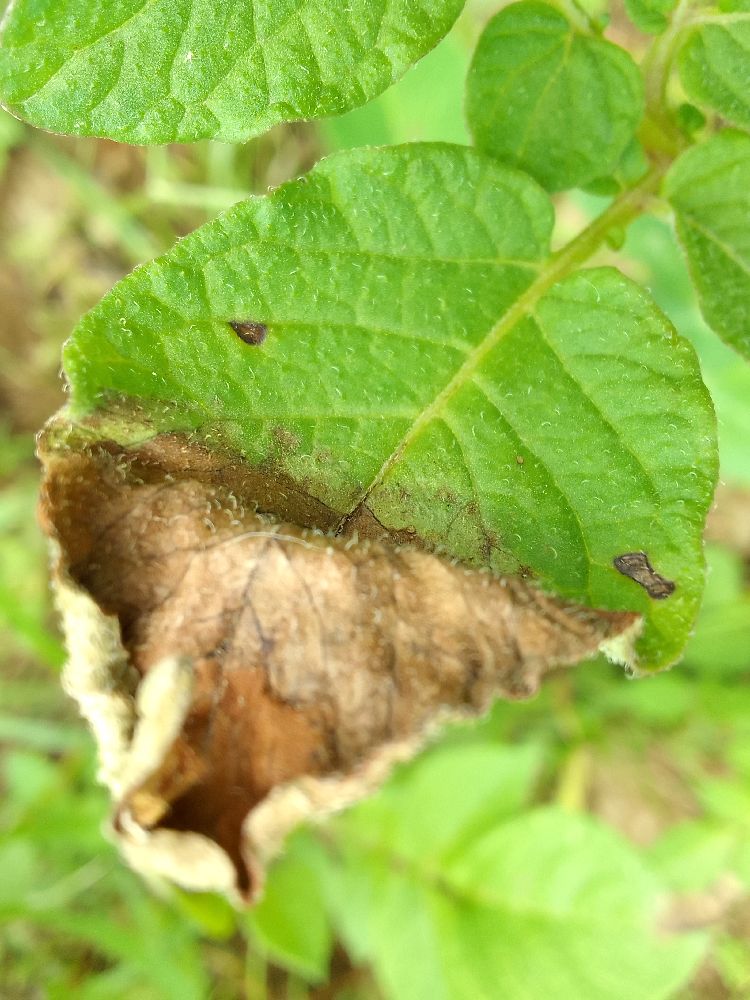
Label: Late blight